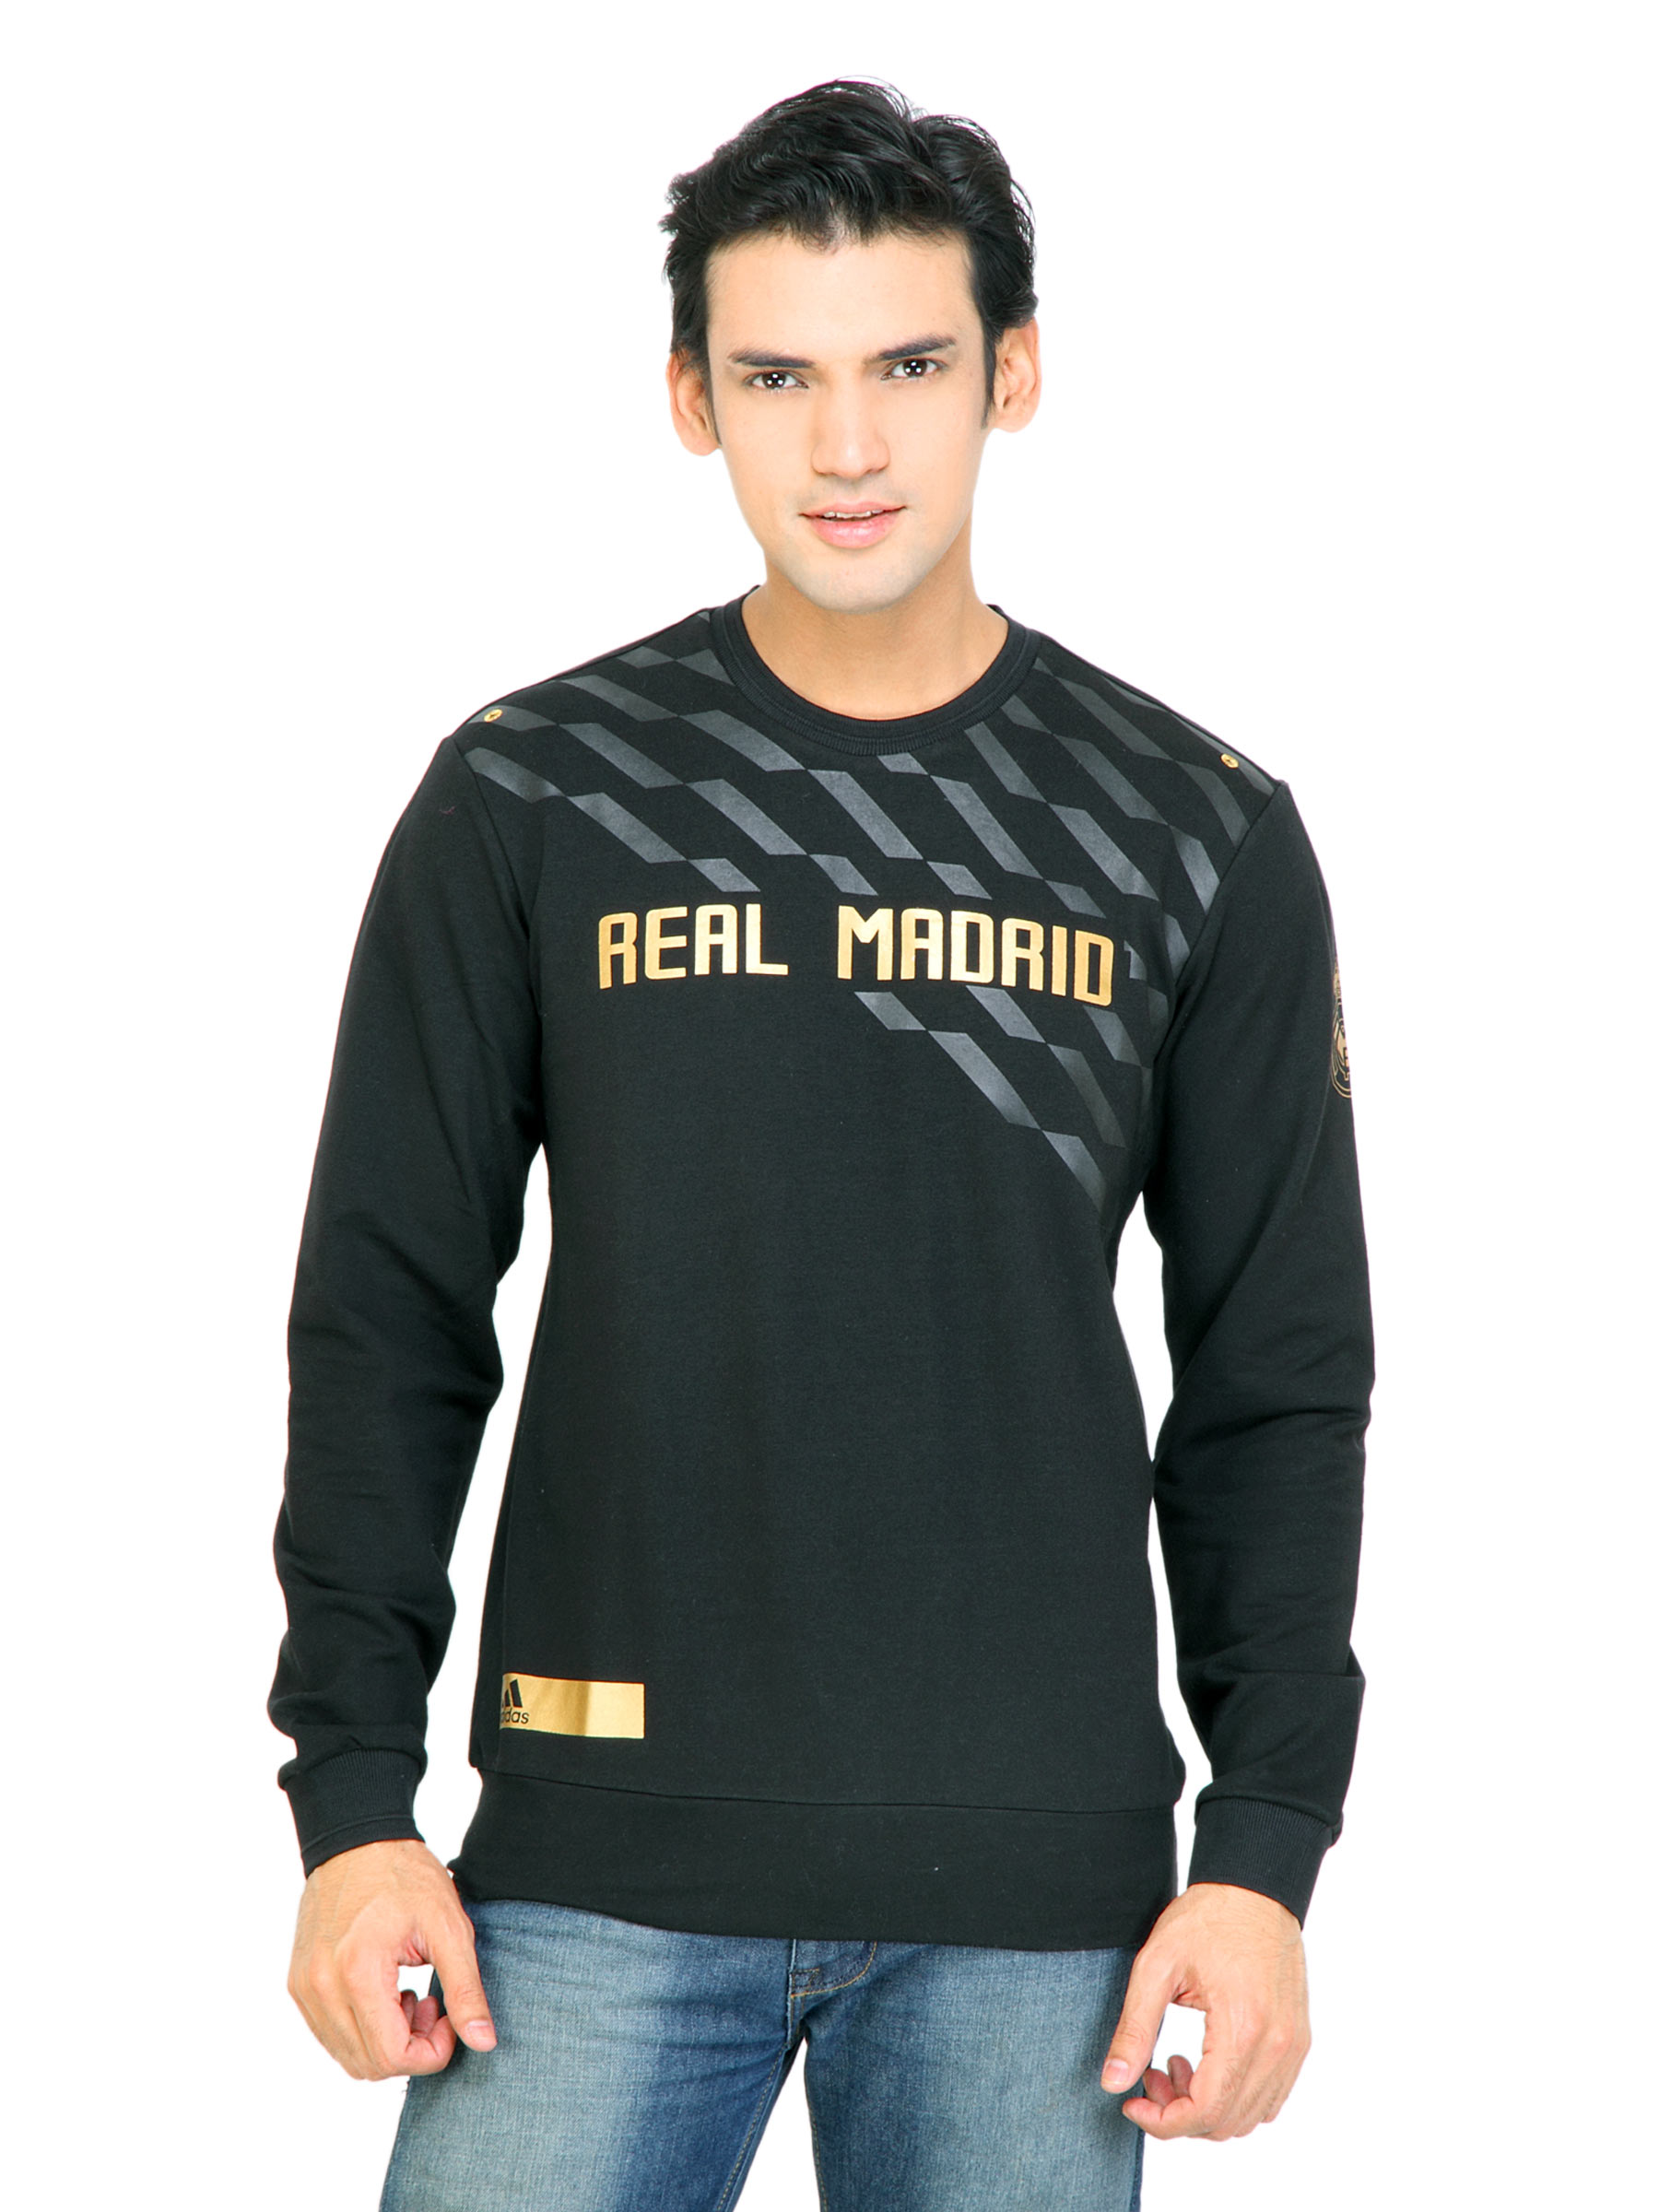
ADIDAS Men Real Madrid Black Sweatshirts
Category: Apparel / Topwear / Sweatshirts
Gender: Men
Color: Black
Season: Fall 2011
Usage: Sports